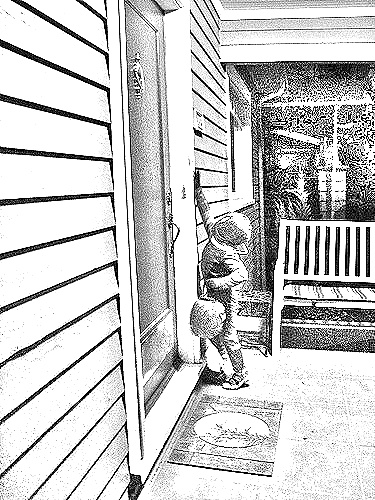
Portrait style: Sketch Portrait